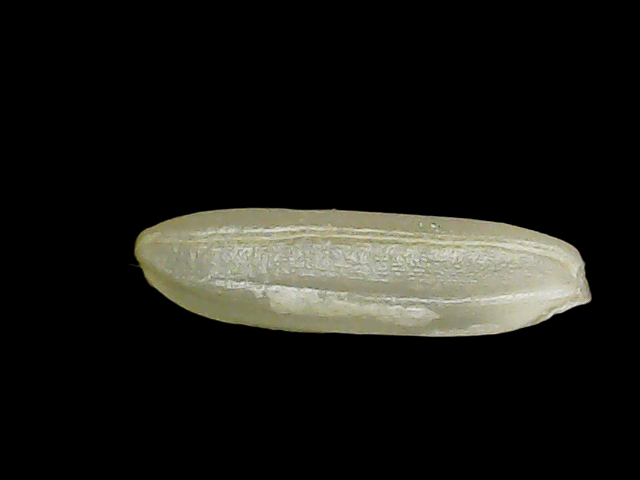
Rice variety: Binadhan21